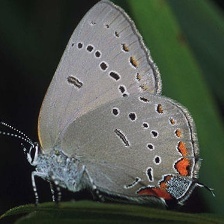
Species: COPPER TAIL